Somali people

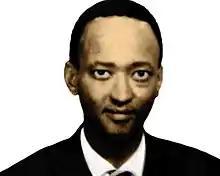
Mahmoud Harbi, a Somali politician who campaigned for French Somalia to join a united Somali state.

Majeerteen Sultanate was founded in the early-1700s and rose to prominence in the following century, under the reign of the resourceful Boqor (King) Osman Mahamuud. His Kingdom controlled Bari Karkaar, Nugaaal, and also central Somalia in the 19th and early 20th centuries. The Majeerteen Sultanate maintained a robust trading network, entered into treaties with foreign powers, and exerted strong centralized authority on the domestic front.